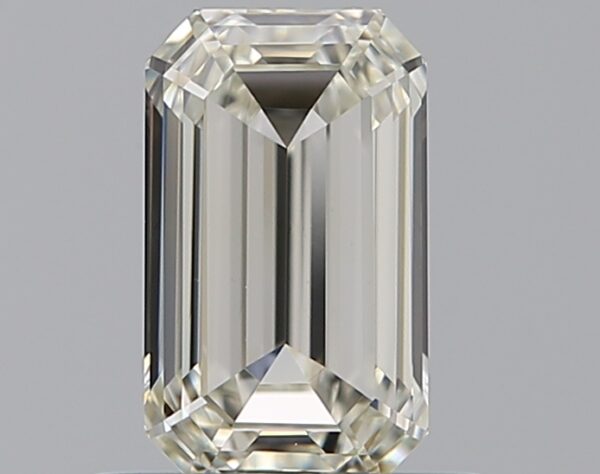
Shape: emerald
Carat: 0.65
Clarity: VS2
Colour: K
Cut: EX
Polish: EX
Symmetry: EX
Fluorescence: N
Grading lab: GIA
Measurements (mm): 6.48 x 3.84 x 2.48